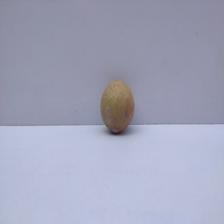
Size: Small